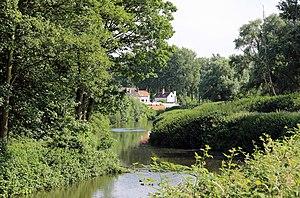
Assebroek (Bruges, Belgique)